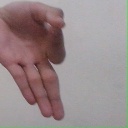
अक्षर: ज्ञ